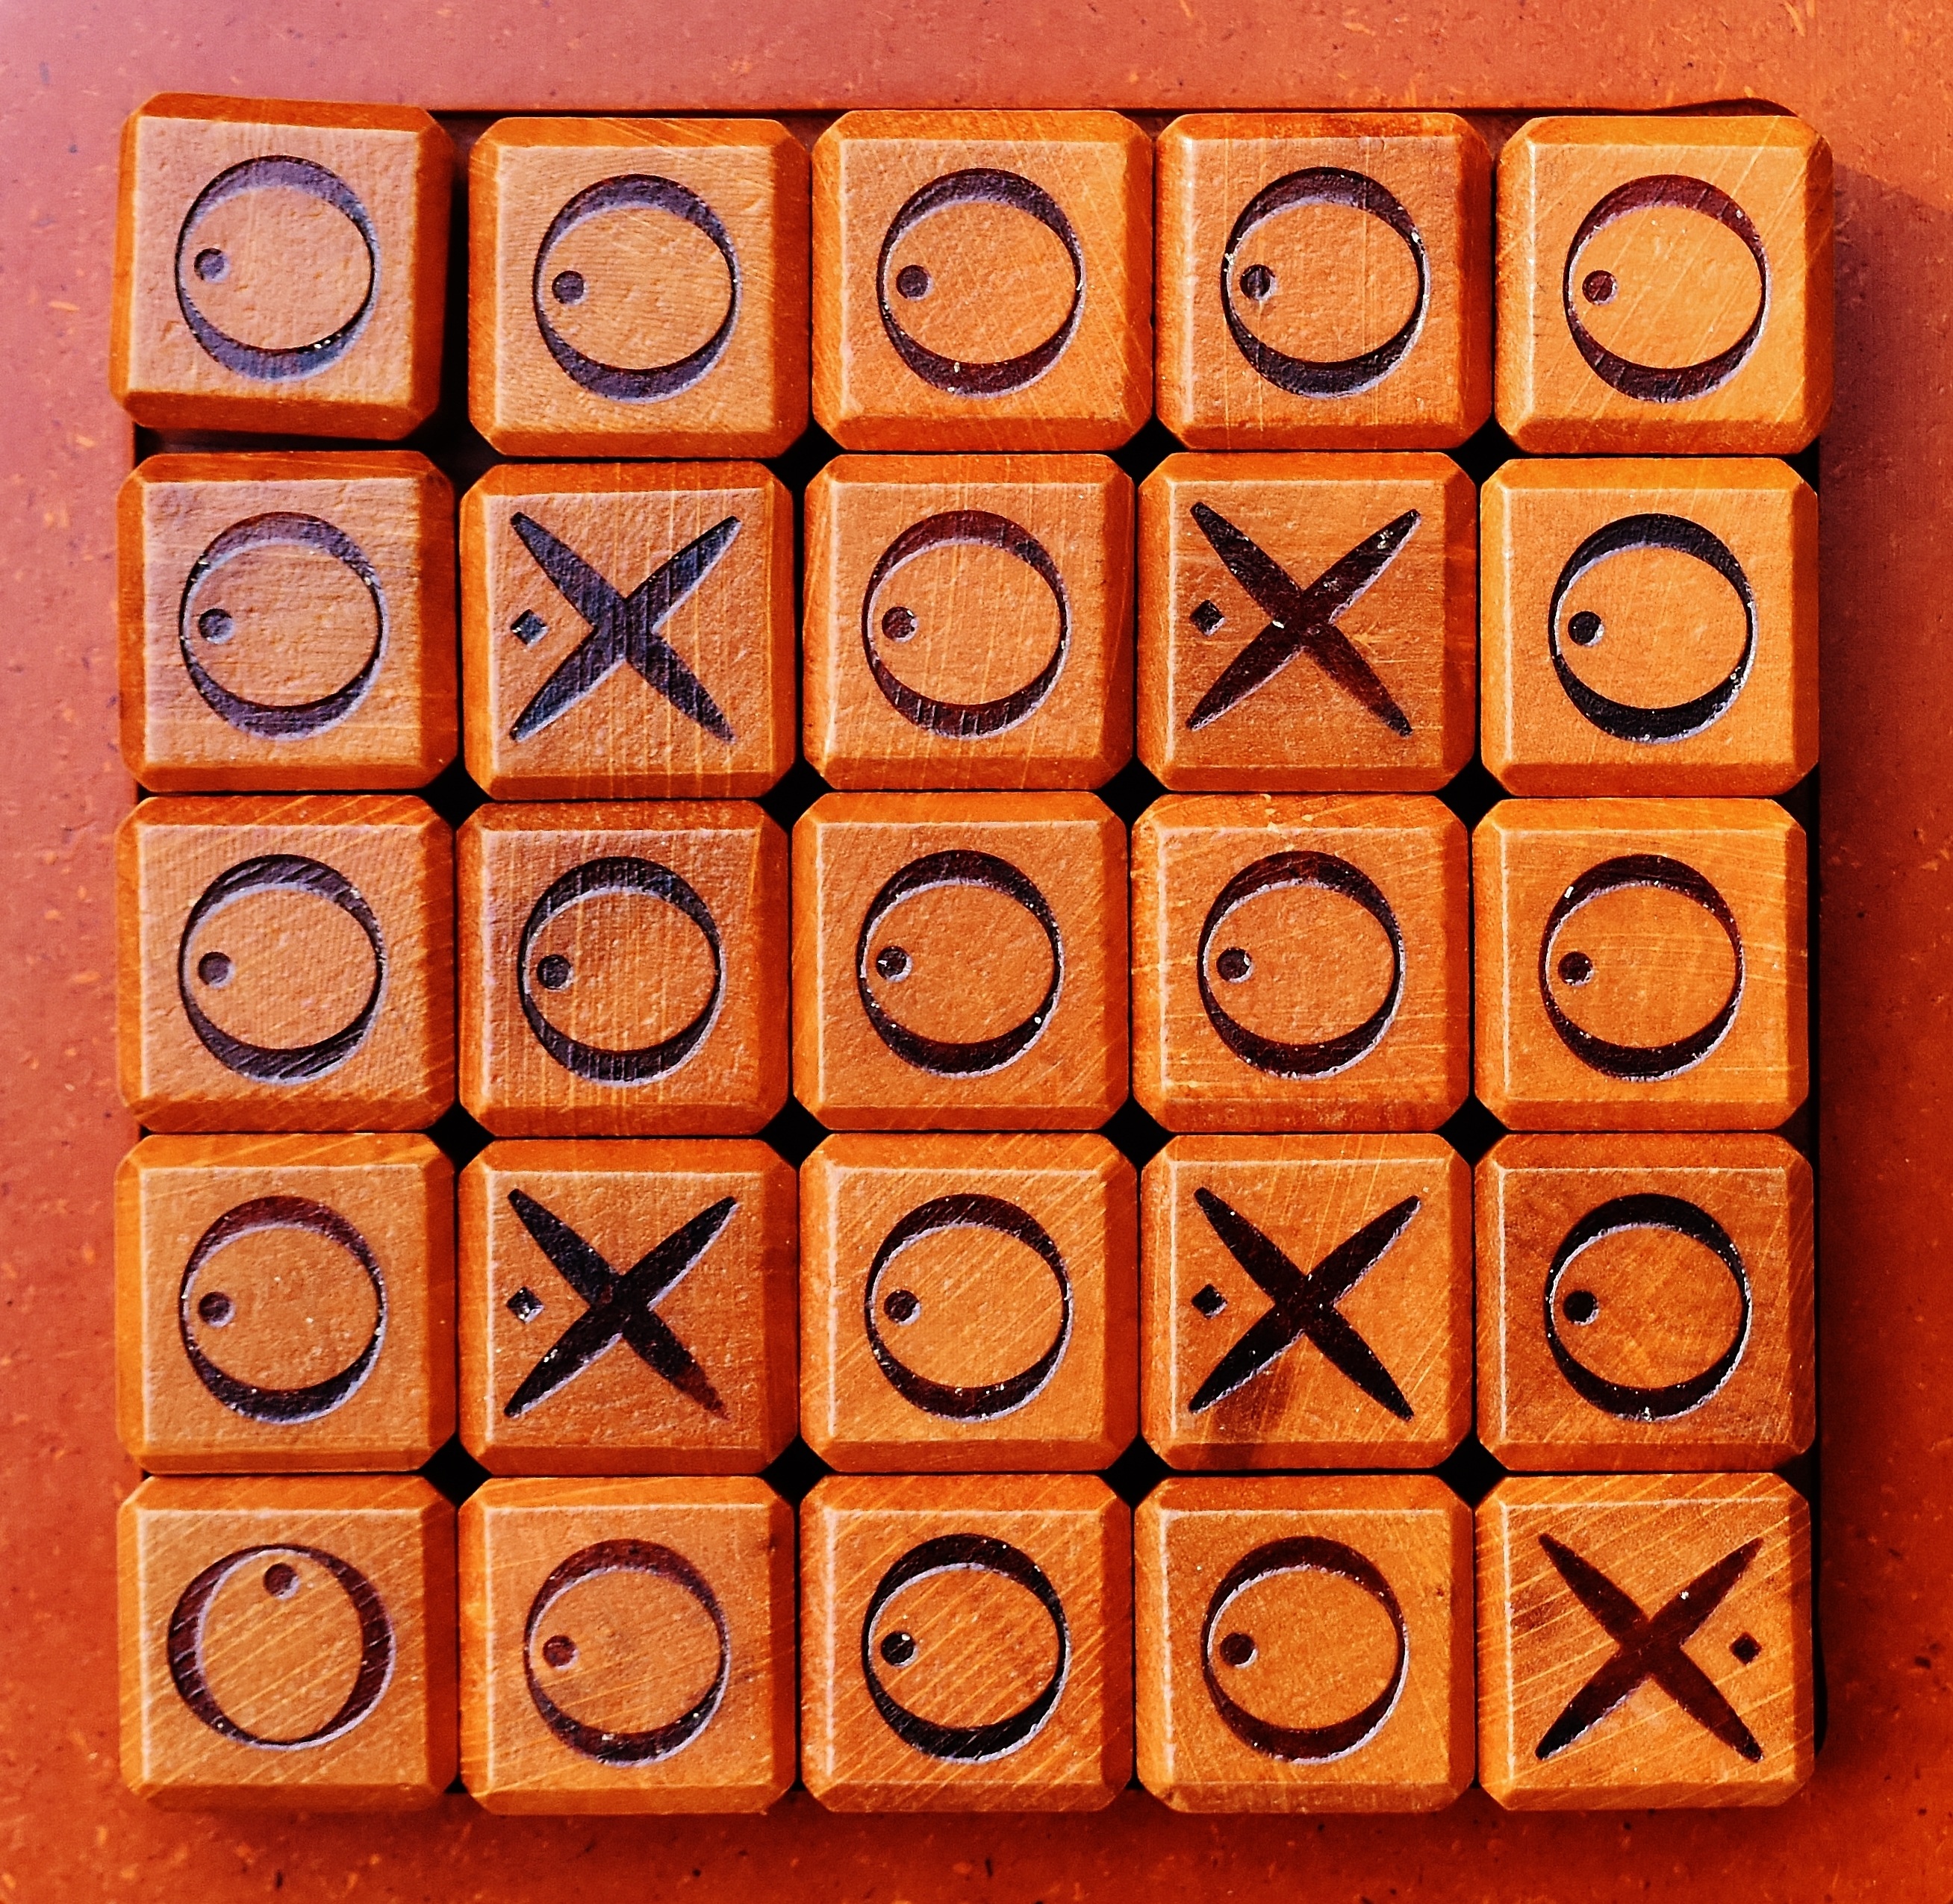
wood, play, number, pattern, food, chocolate, baking, dessert, font, fun, toys, cube, puzzle, game board, snack food, english draughts, quixo